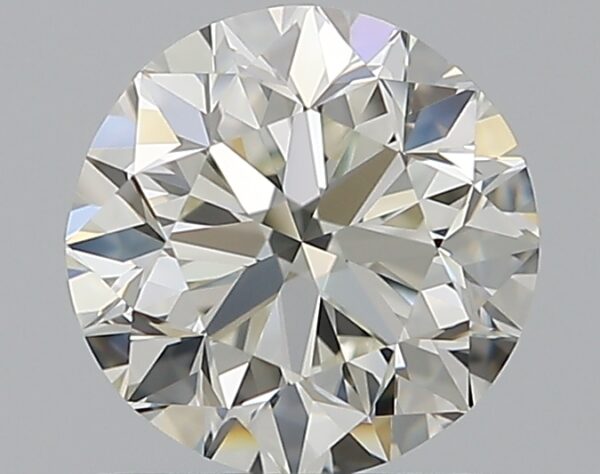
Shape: round
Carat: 0.9
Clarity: VVS1
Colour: J
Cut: VG
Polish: EX
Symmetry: VG
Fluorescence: F
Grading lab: GIA
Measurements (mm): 5.96 x 6.03 x 3.9